Nashville Blues

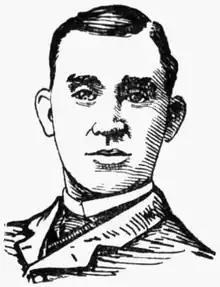
A black and white portrait illustration of a man wearing a suit and tie

Playing against the Charleston Quakers in the season opener, the Blues got out to a promising start with two runs in the first inning, but both teams would go on to score often in the game in which they had 27 hits and 11 errors between them. It was an error that helped decide the game in the bottom of the tenth inning. Tied, 8–8, Clinton and Reeder collided in the outfield while giving chase to a fly ball for which neither called and neither caught. The error led to a Charleston batter reaching second base and later scoring, which resulted in an Opening Day loss for the Nashvilles, 9–8. The game was attended by about 1,000 people. Cold weather and muddy conditions at the ballpark prevented the playing of the next game on April 18. On the off-day, Bradley selected Matthias as team captain, and he chose Clinton as second captain. The Blues had their first win on April 19. Tied 9–9 in the ninth inning of another game featuring much offense, Maul prevented the visitors from scoring any additional runs with the catch of a sharply hit fly ball to right field. What made the otherwise routine play spectacular was that he had to back halfway up the embankment and then fell down but reached up just in time to catch the ball for the out. Nashville broke the tie in their half of the ninth, winning 10–9. The Nashvilles concluded the opening series with a 12–8 win on April 20.